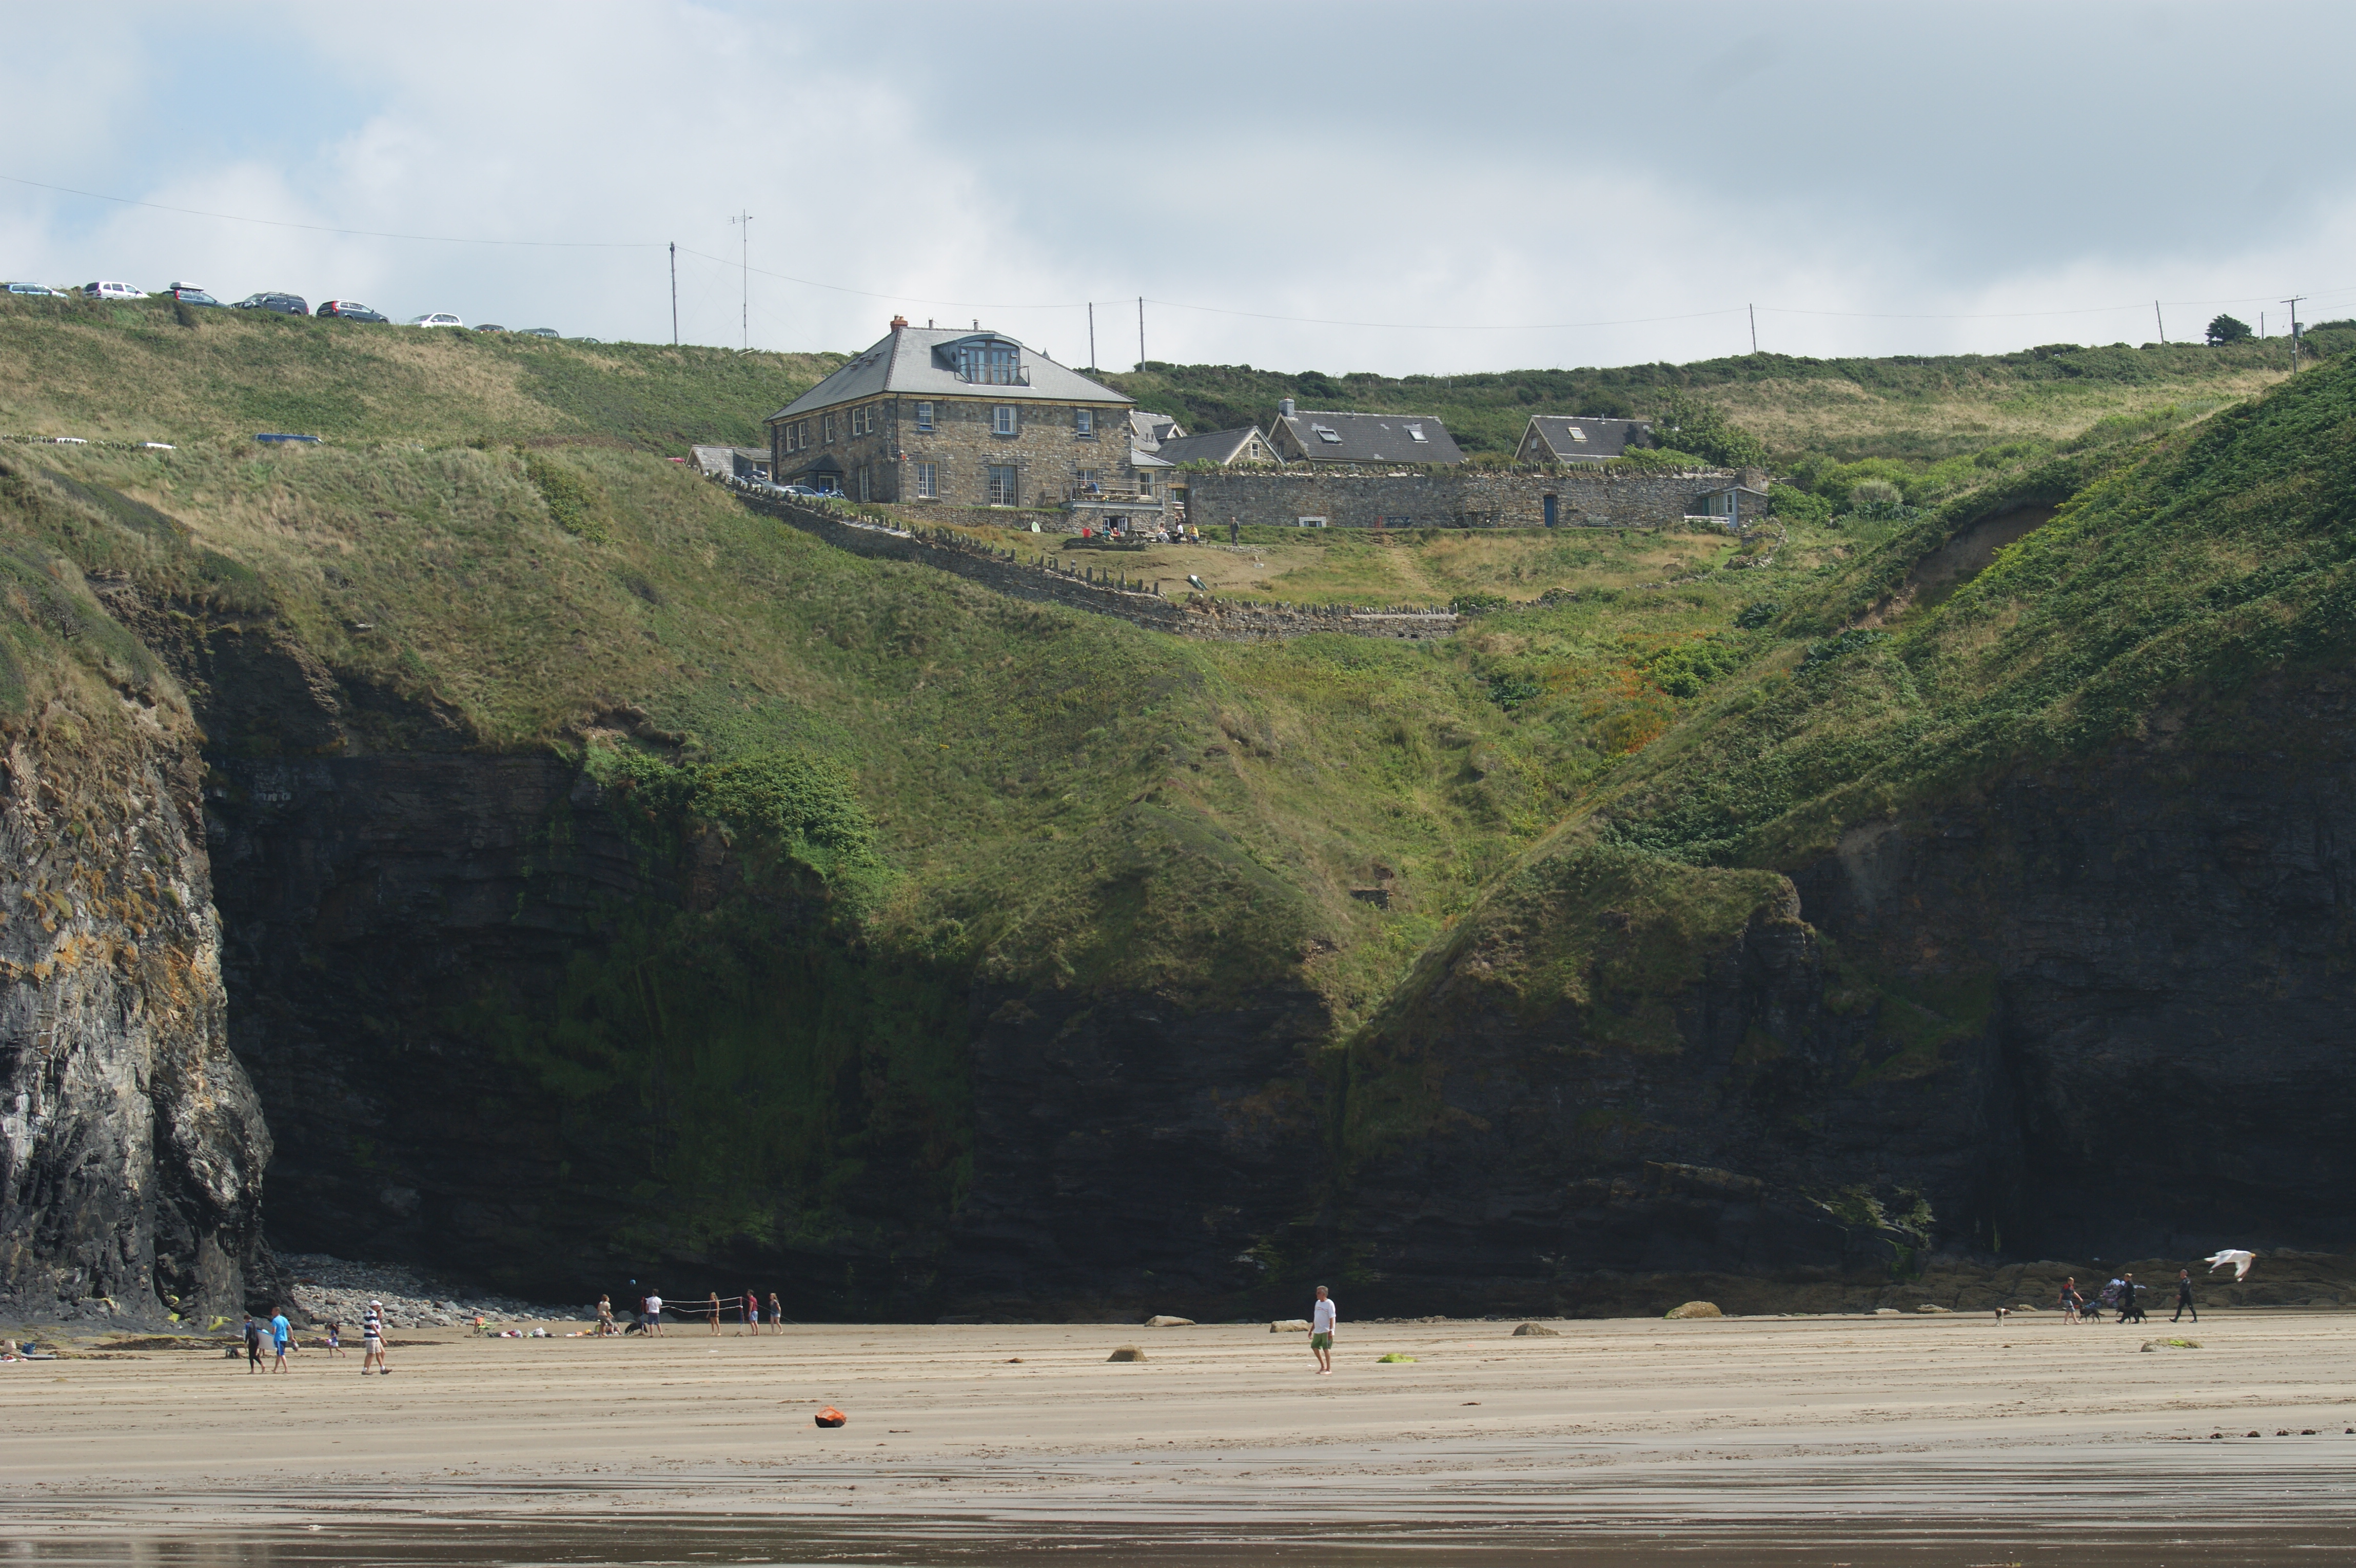
beach, sea, coast, hill, shore, river, cliff, bay, reservoir, terrain, body of water, landform, geographical feature